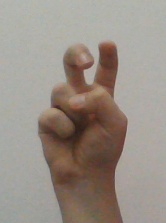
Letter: toot